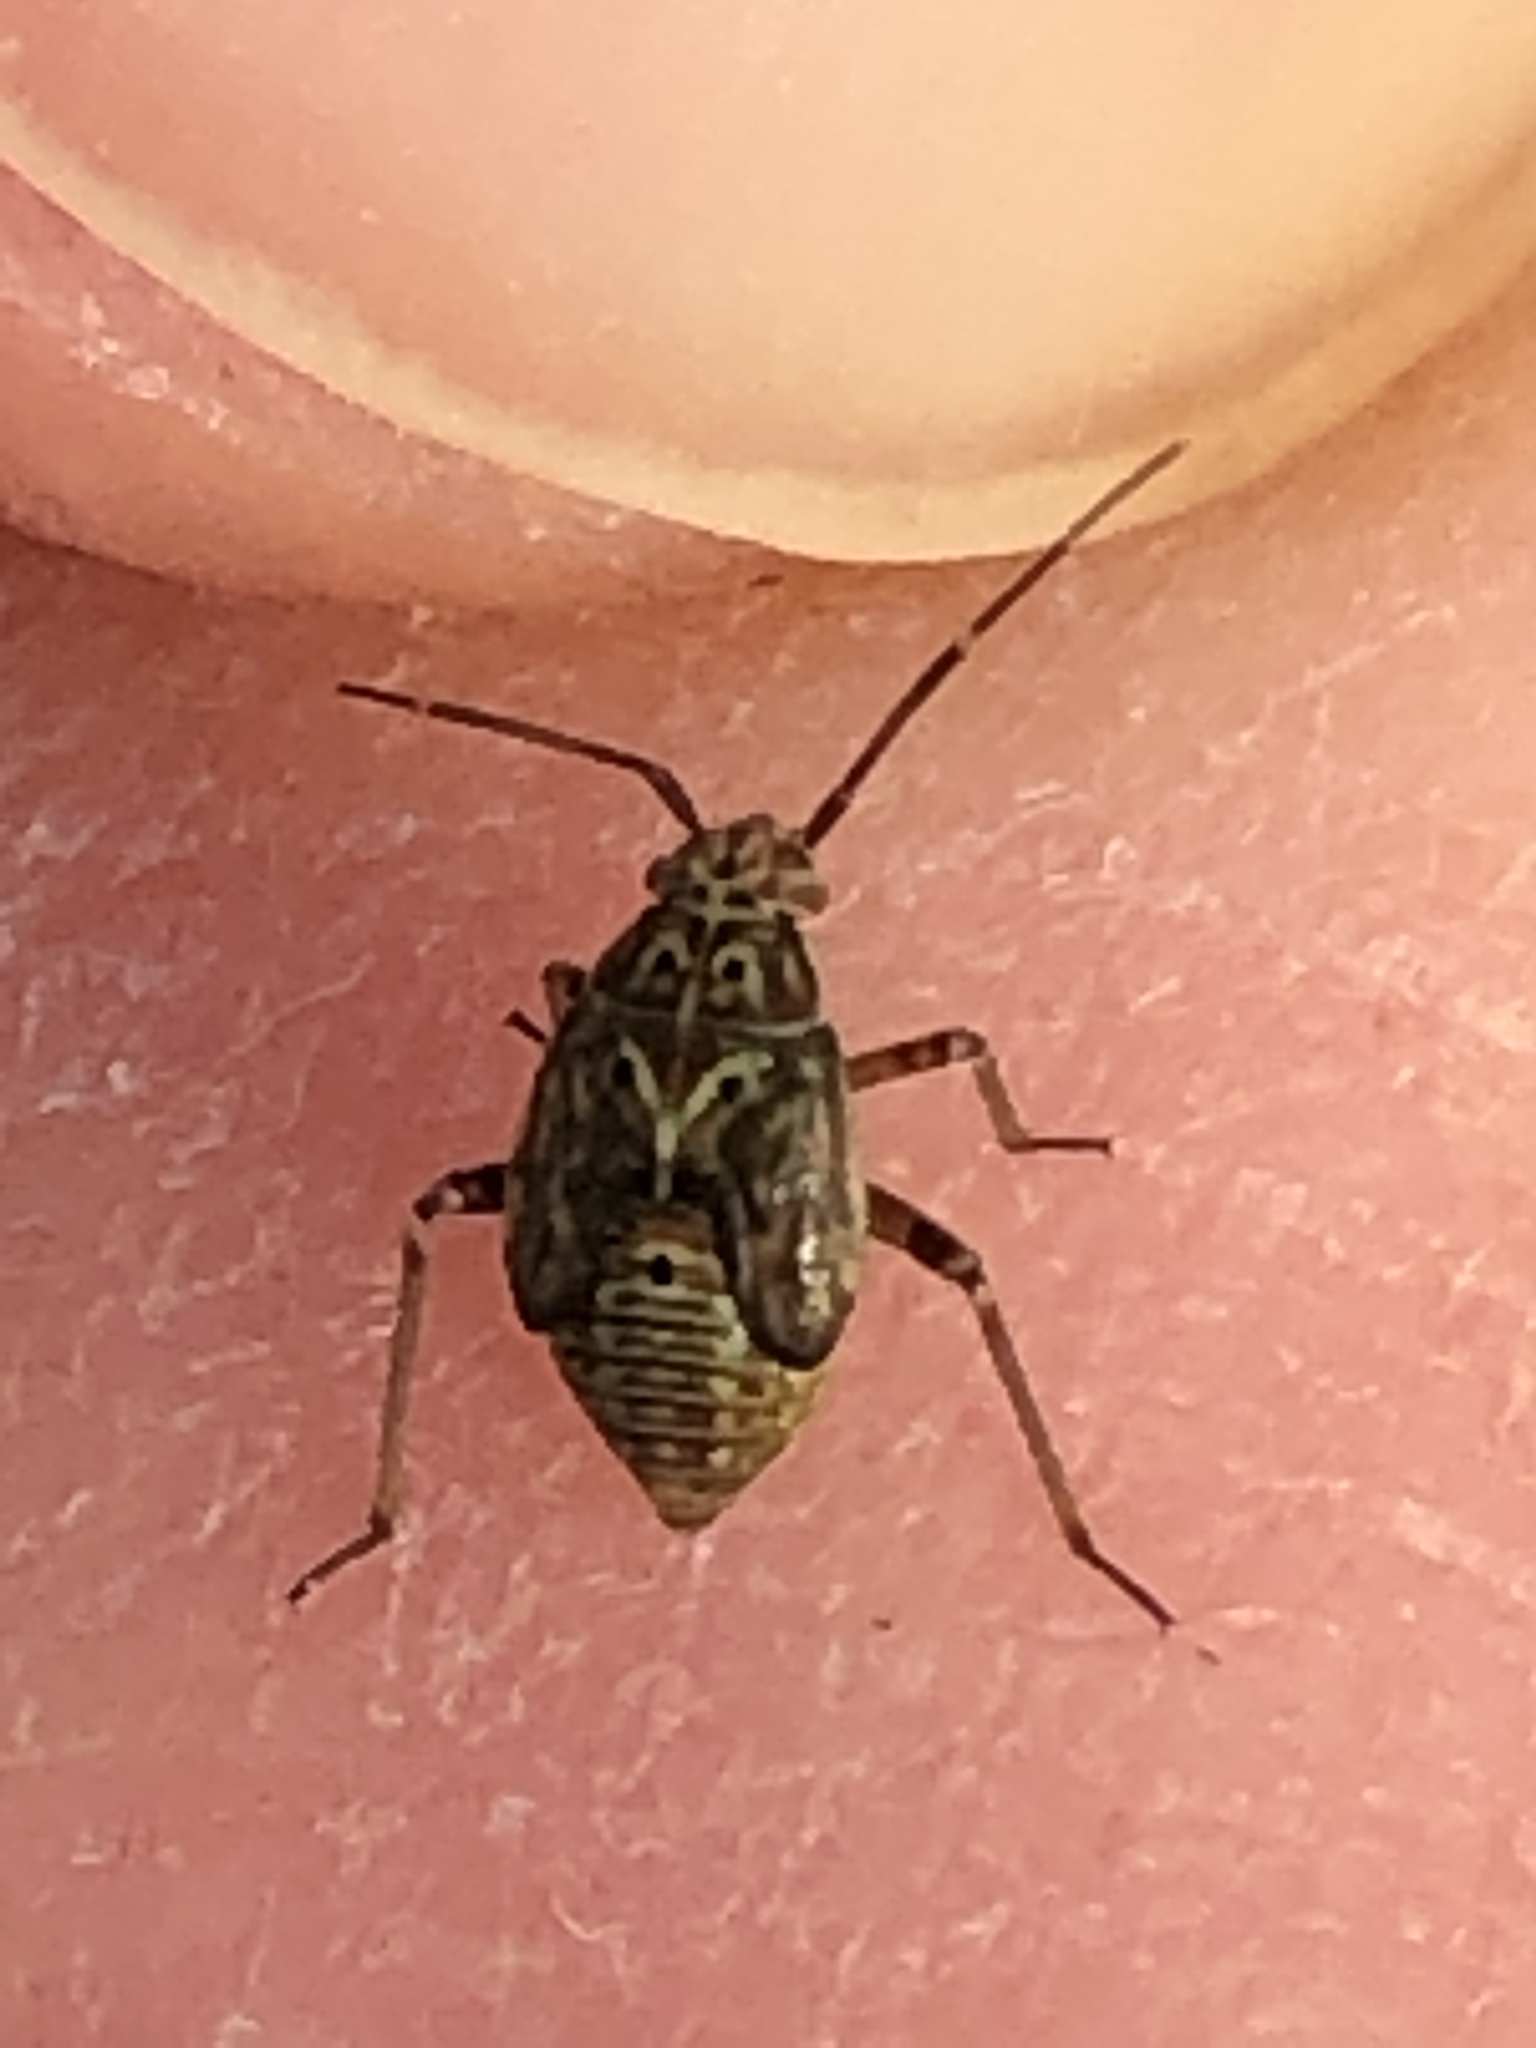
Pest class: lygus_bug